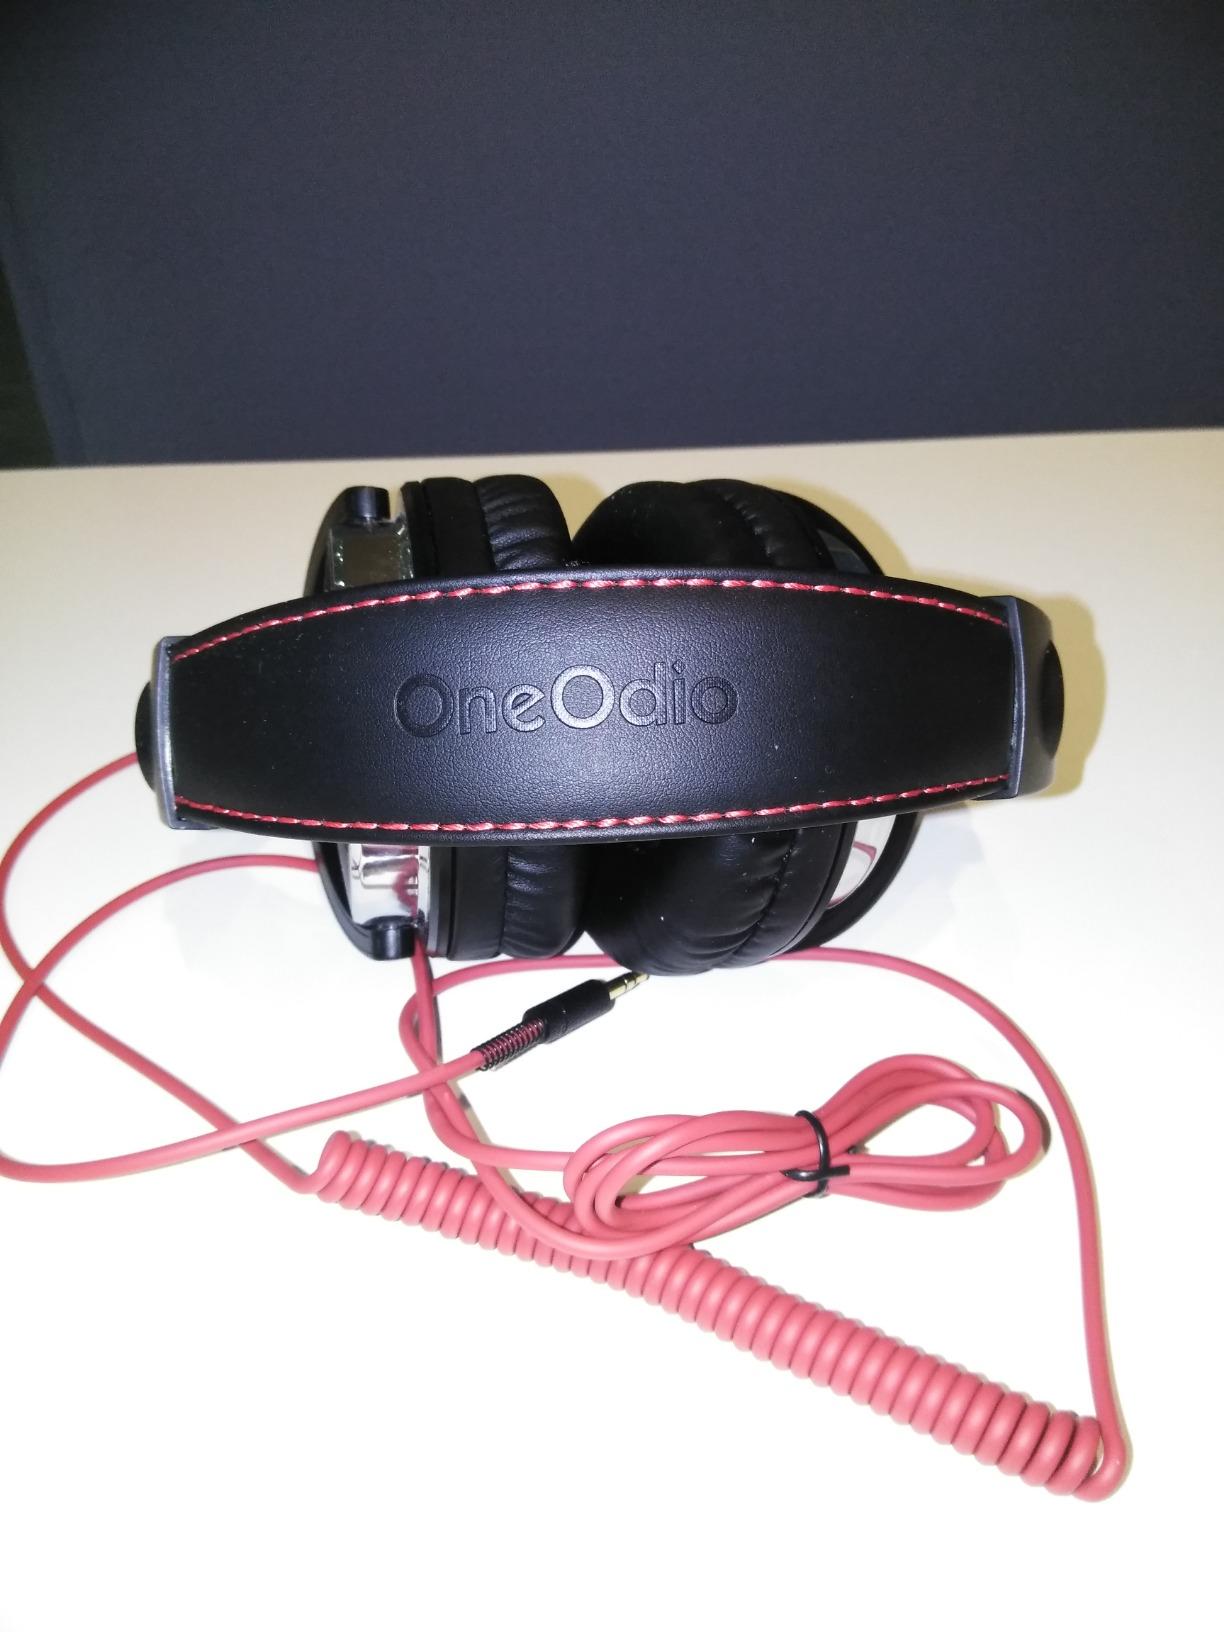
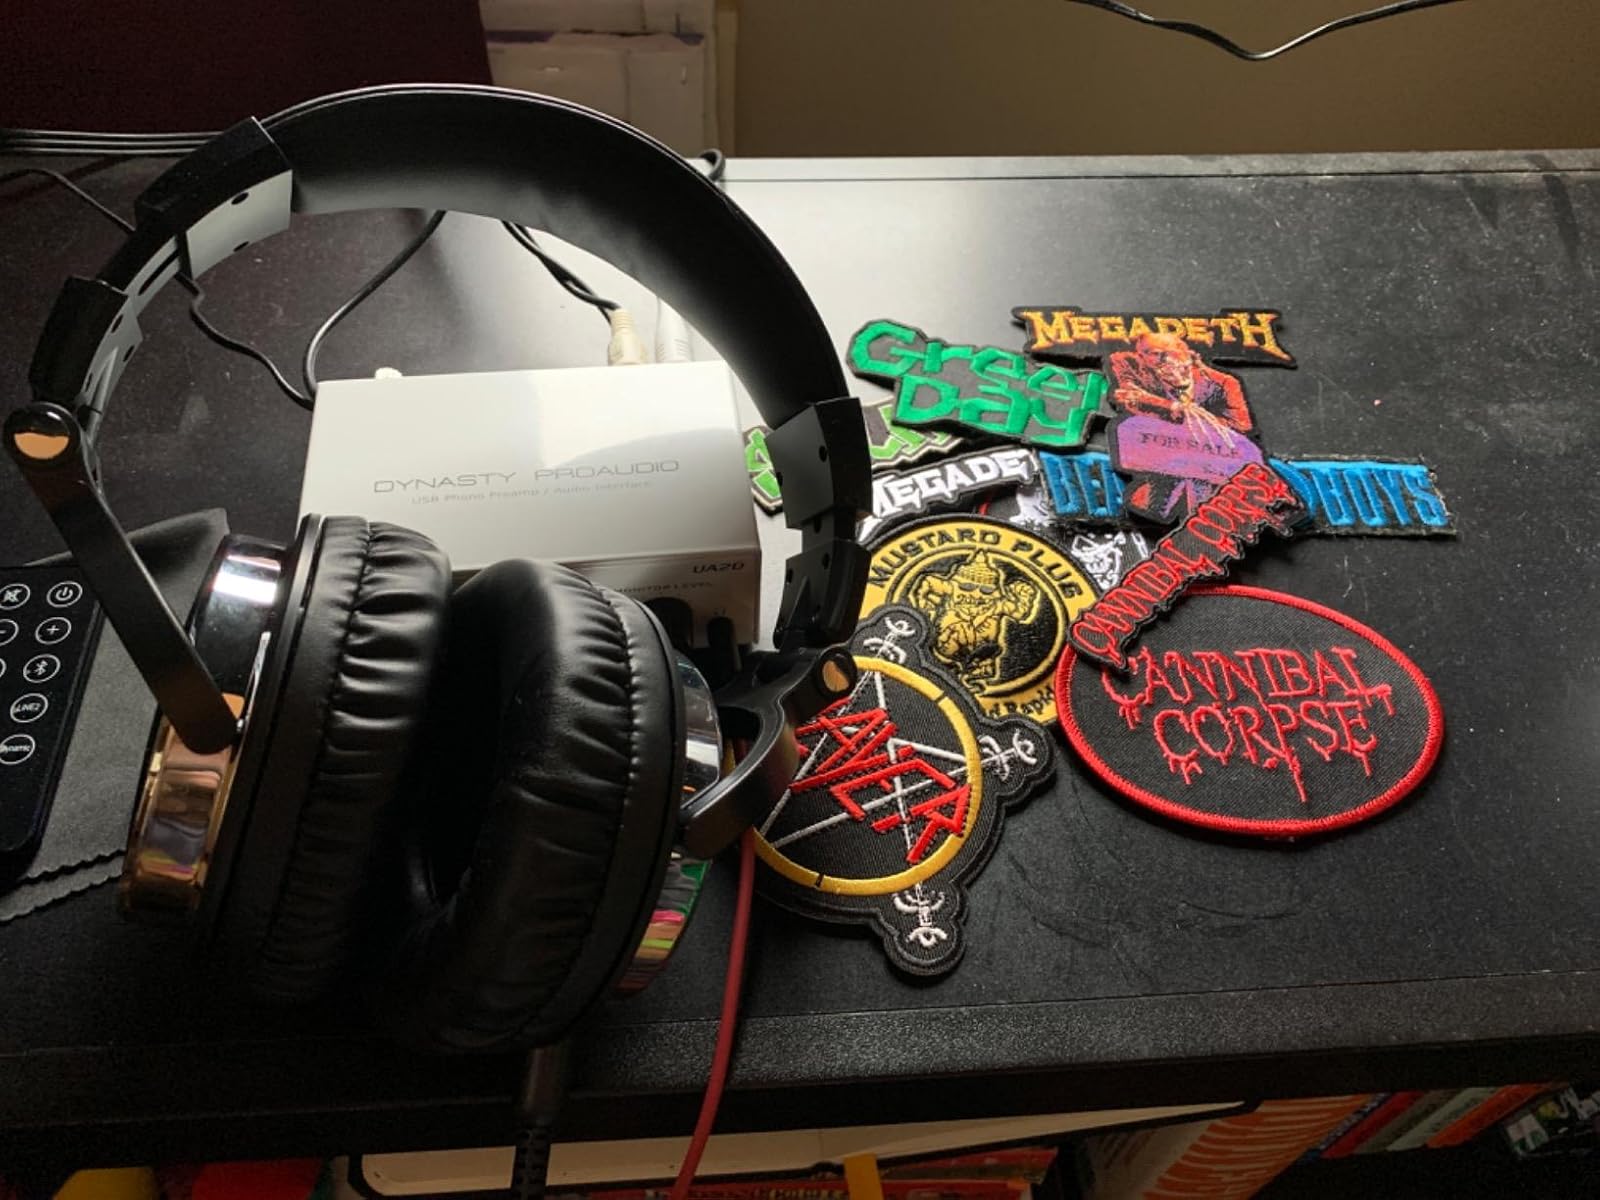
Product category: headphones
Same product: yes